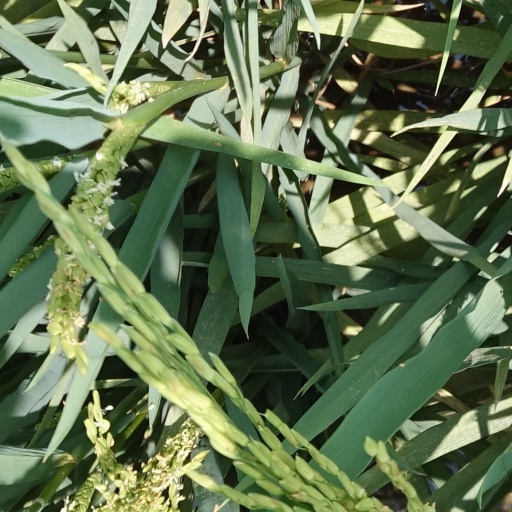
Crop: rice